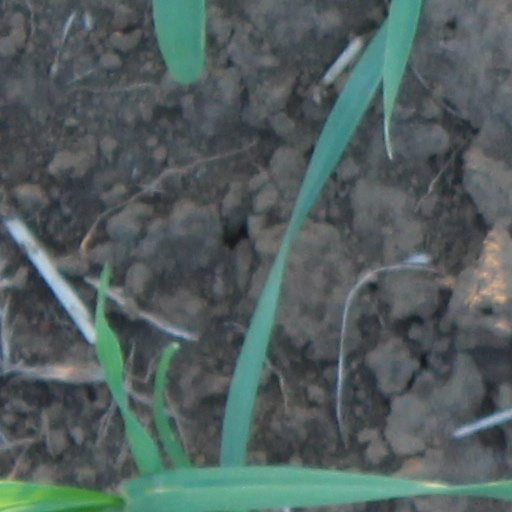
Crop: wheat